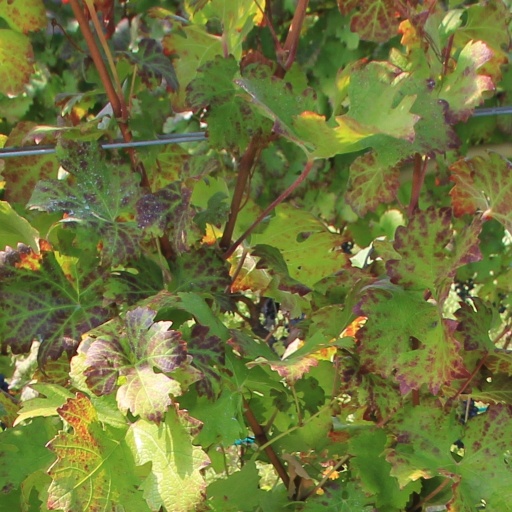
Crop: grape